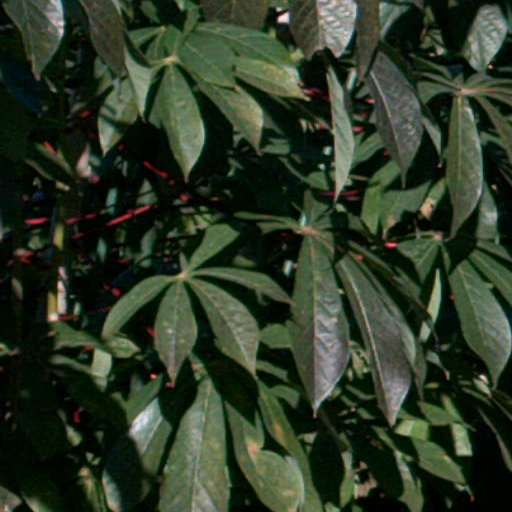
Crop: cassava